San Miguel, Bulacan

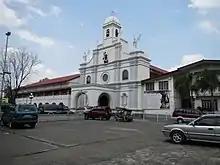
San Miguel Arkanghel Parish Church built by Augustinian missionaries during the Spanish Occupation

The municipality of San Miguel de Mayumo was established in 1763 by Carlos Agustin Maniquiz, Maria Juana Puno - wife of Carlos Agustin Maniquiz and Miguel Pineda, with Pineda as the first town mayor of San Miguel. Miguel Pineda was a native of Angat, Bulacan who decided to settle permanently in the barrio of San Bartolome (now named Barangay Tartaro). He found the place ideal for hunting and was later chosen as the leader of other settlers. He formed an alliance with Mariano Puno, the recognized leader of the adjacent prosperous village called Santo Rosario (now named Barangay Mandile).